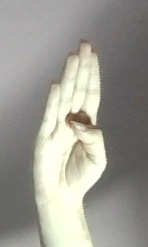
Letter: kaaf